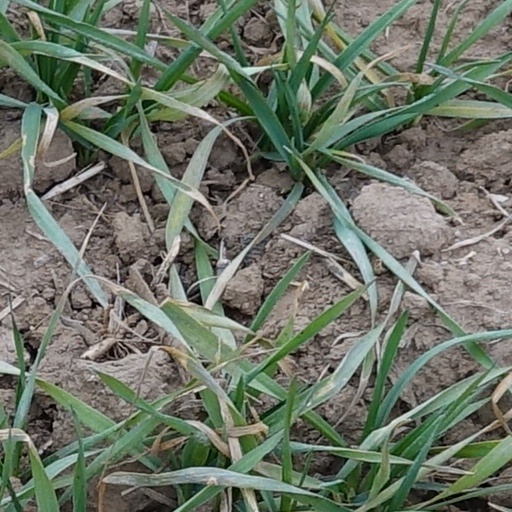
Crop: wheat